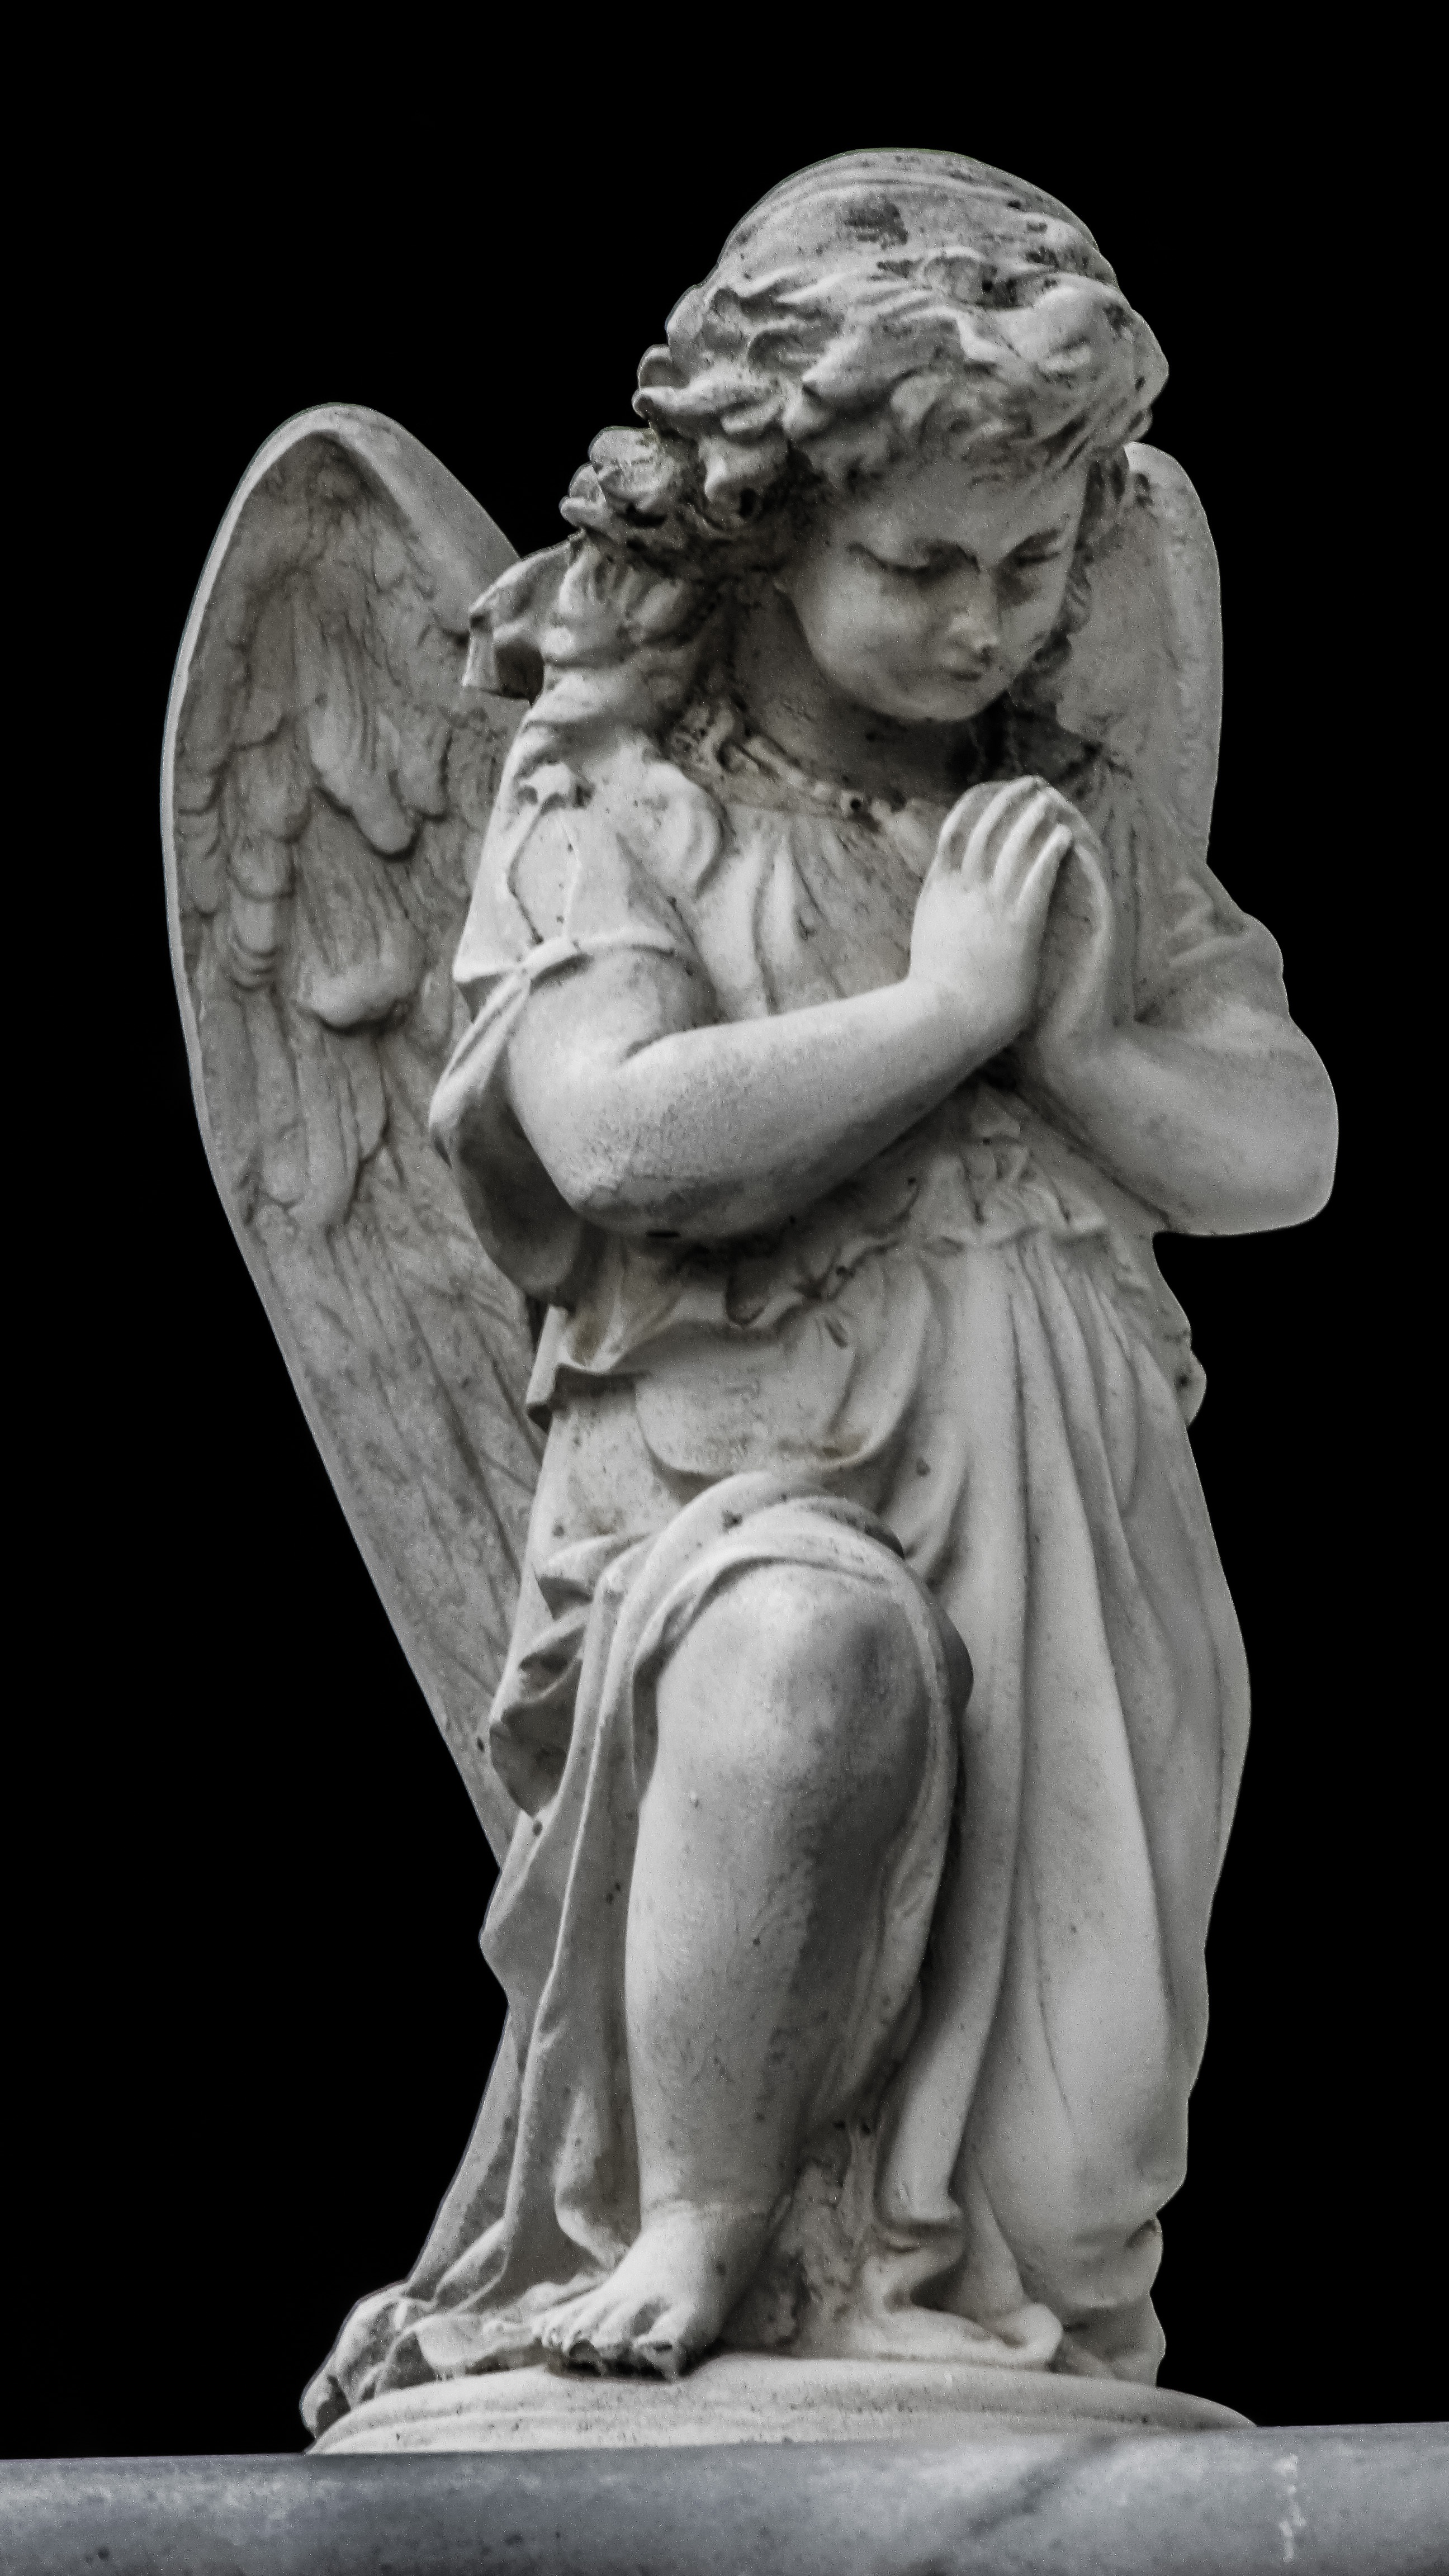
black and white, monument, statue, heaven, symbol, religion, child, cemetery, monochrome, christian, christmas, praying, sculpture, angel, art, faith, wings, christianity, carving, relief, mythology, angelic, stone carving, fictional character, monochrome photography, ancient history, human positions, classical sculpture